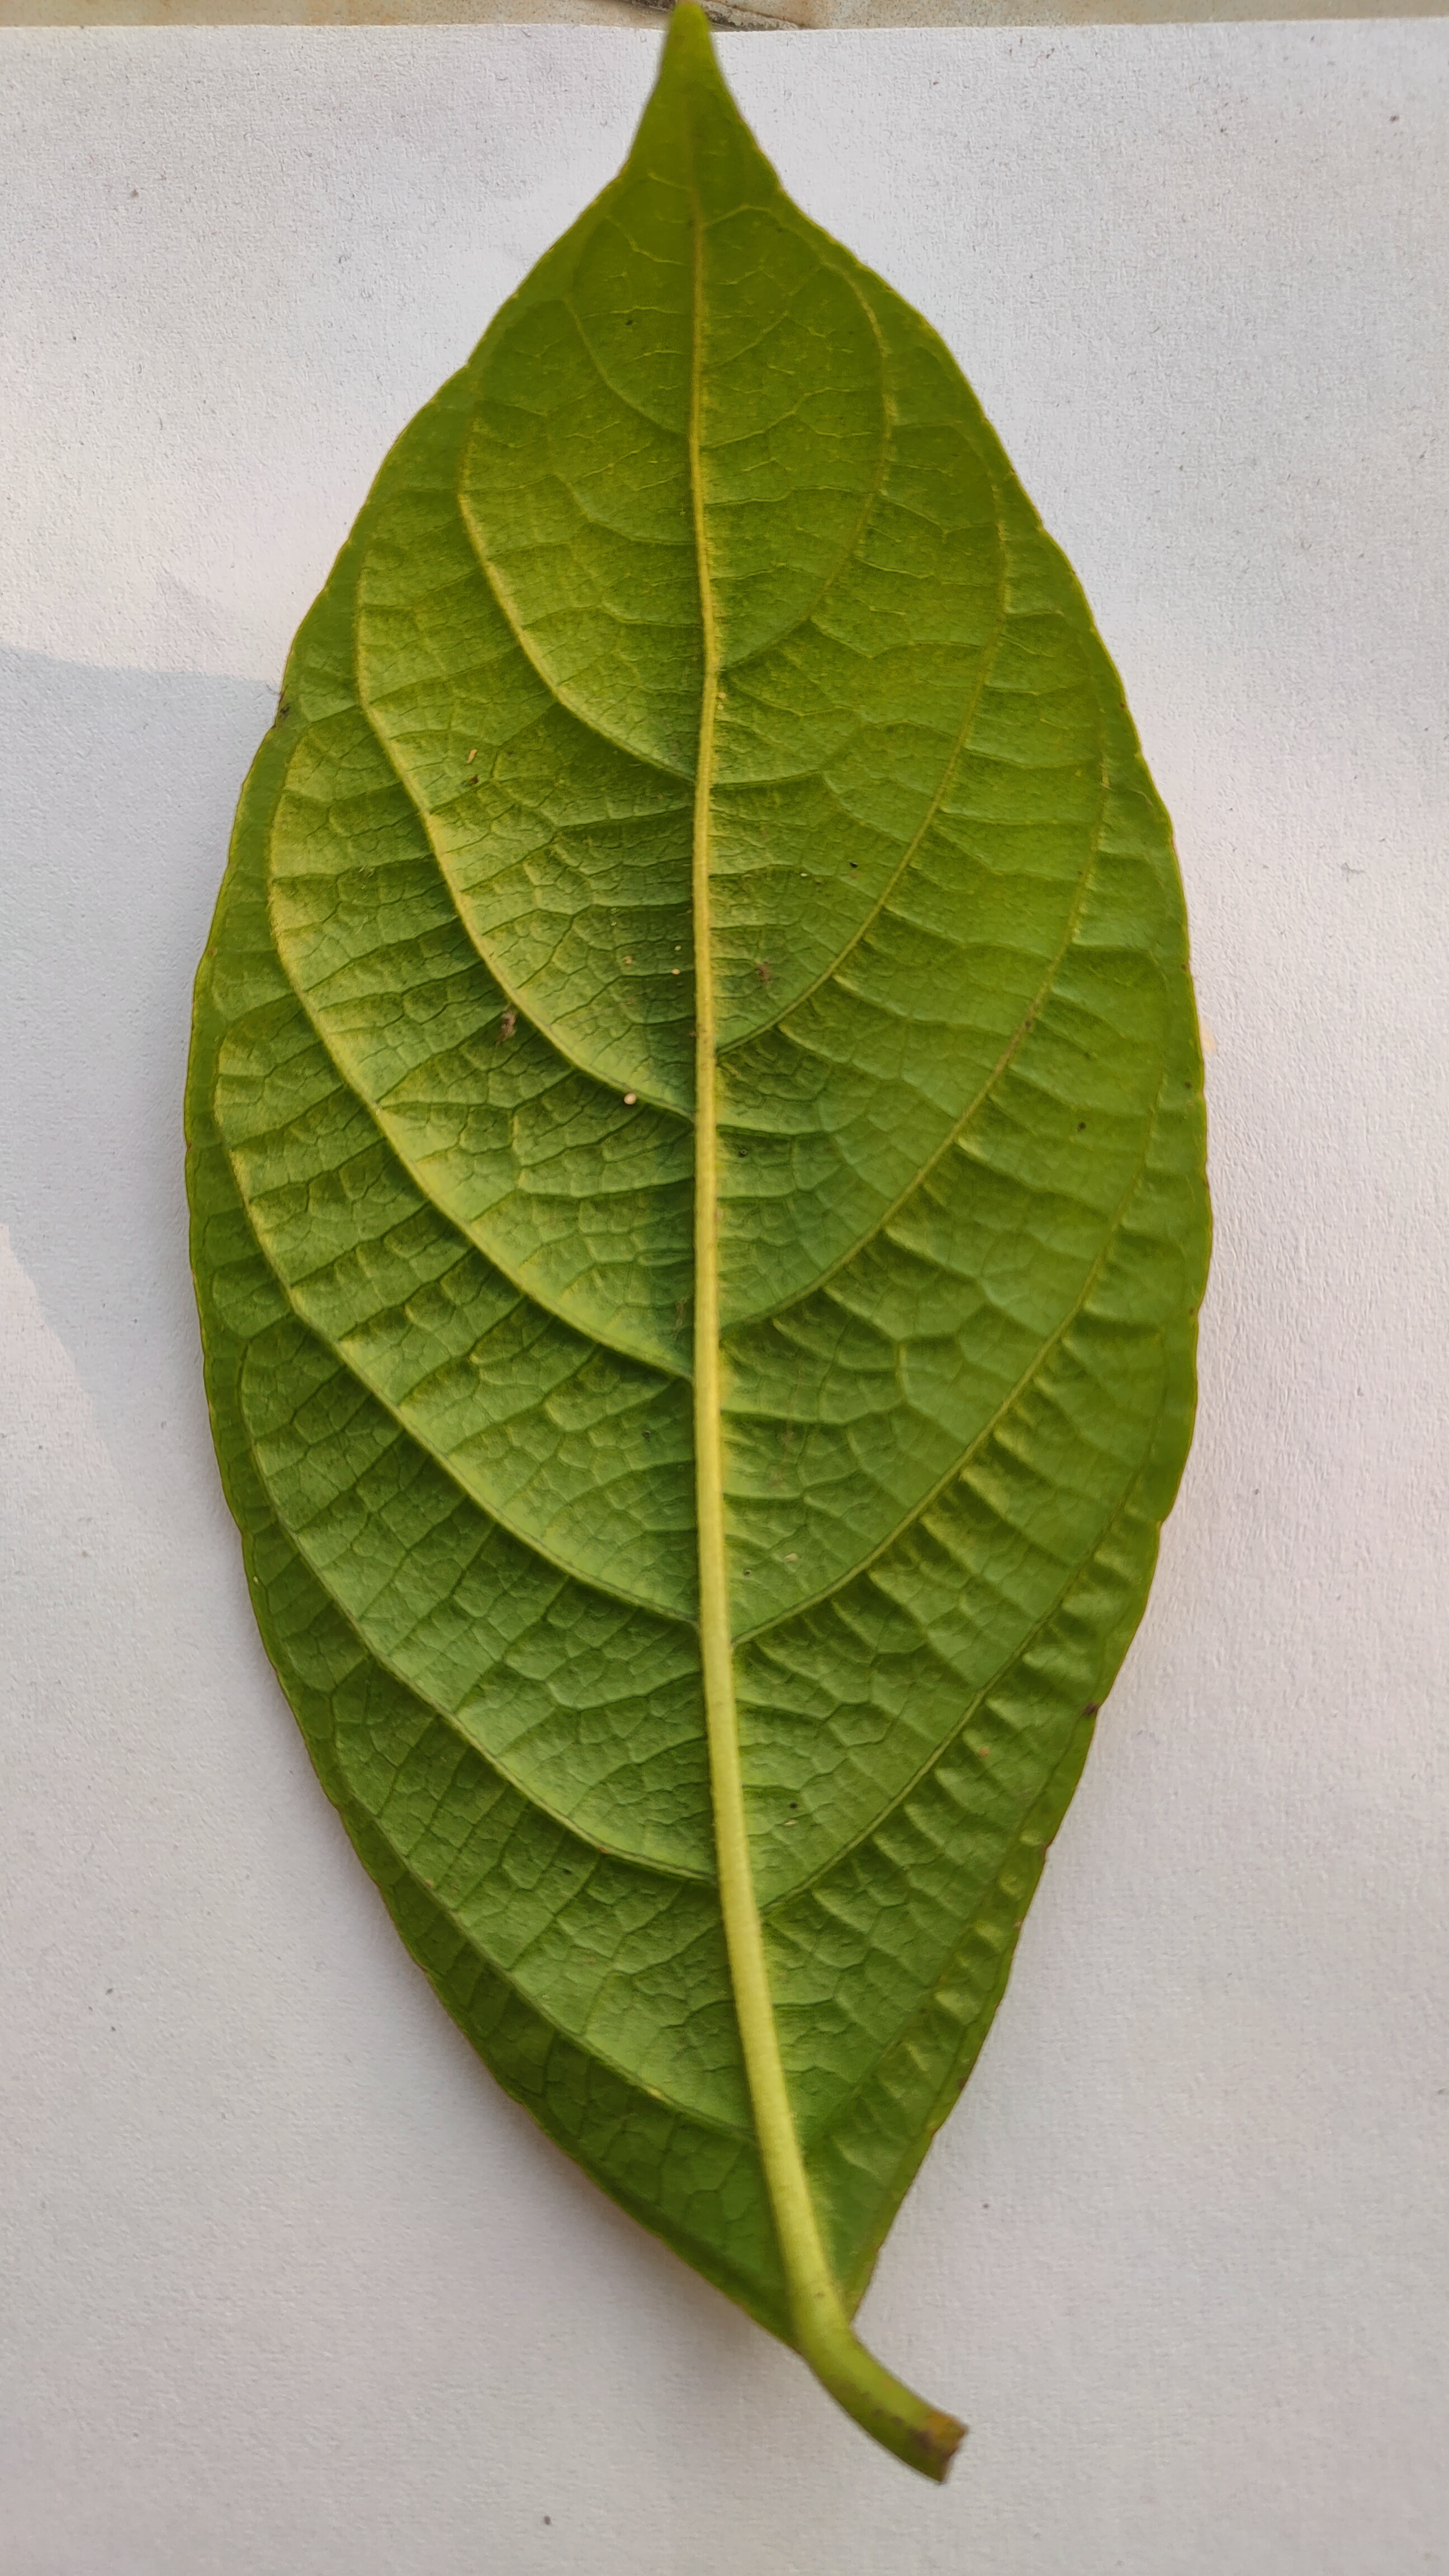
Leaf variety: Lotkon